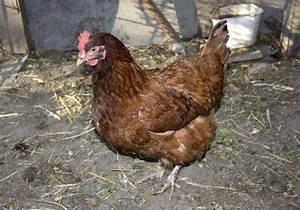
chicken